Micvac

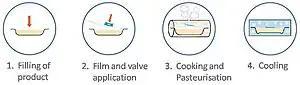
Principle of the MicVac method.

The MicVac method is a pasteurization method for the food processing industry producing ready meals. Food ingredients are inserted into a package, which is sealed. The food is then cooked and pasteurized in the sealed package. During the heating process a valve on the package opens and releases steam and oxygen. The process time is short since the food is pasteurized with microwaves. When the microwave heating process stops the valve closes. Remaining steam condenses and causes an underpressure in the package. The final result is a cooked, pasteurized and vacuum-packed product. The short cooking time in combination with the absence of oxygen in the pack is unique for the method and has many advantages. The method has been used in the food industry since 2005.